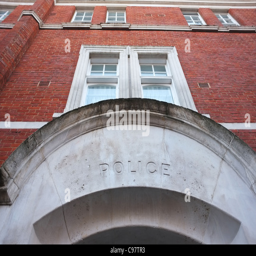
a city above the main entrance .